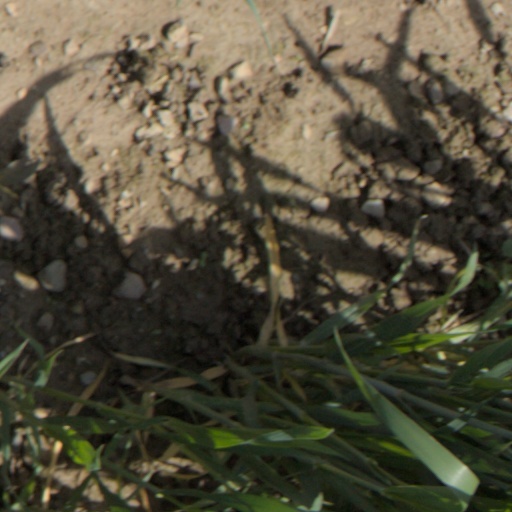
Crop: wheat